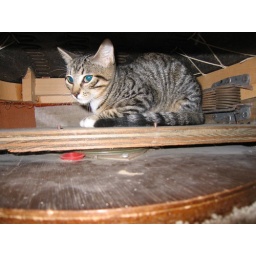
My favorite spot... under an orange chair